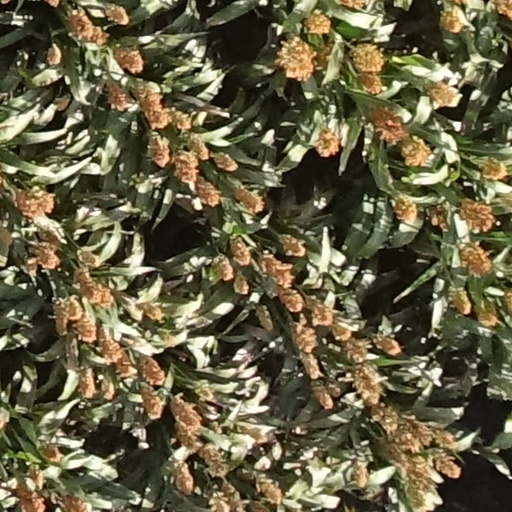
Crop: sorghum